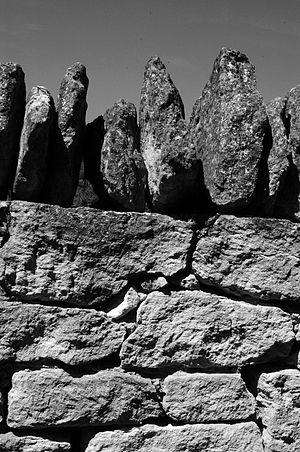
Style des murets à Gordes Photo de Christophe MOUSTIER - 2005
Michel Moskovtchenko est un artiste peintre, sculpteur, dessinateur et graveur né à Tarare le 6 janvier 1935, vivant à Lyon à partir de 1953 et, depuis 1960, à Roussillon.